Spears House (Greenbrier, Arkansas)

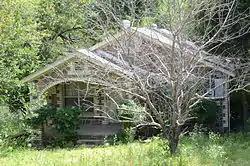

Spears House is a historic house at 1235 United States Route 65 in Greenbrier, Arkansas. It is a single-story frame structure, faced in rock veneer with cream-colored brick trim. Built about 1946, it is basically Craftsman in style, with the stylistic of the regionally prominent African-American mason Silas Owens, Sr. seen in the use of cream-colored brick, arched openings, and herringbone stone patterns on the walls.